SD card

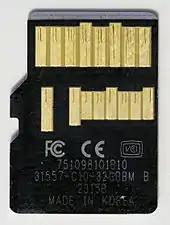
Back side of a UHS-II microSD card, showing the additional row of contacts

Support for the UHS-II interface was introduced in SD specification version 4.0, released in January 2011. It added two new transfer modes: FD156, supporting up to 156 MB/s full-duplex, and HD312, enabling up to 312 MB/s half-duplex. These speeds required a second row of connectors for LVDS, bringing the total to 17 for full-size cards and 16 for microSD cards.